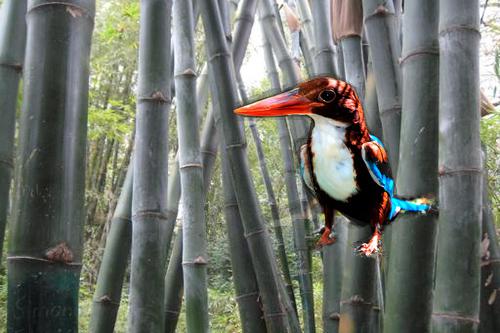
Bird species: White_breasted_Kingfisher
Bird type: landbird
Background: land